Kita-Osaka Kyuko 8000 series

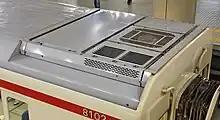
Rooftop AC condenser unit of Kitakyū 8000 series, April 2008

The 8000 series was introduced in 1986 to replace ageing rolling stock which were mostly derived from Osaka Municipal Subway rolling stock. It was also the first Kitakyū rolling stock type to feature air conditioning in the passenger interiors and driver cabs. It was also one of the three recipients of the 27th Laurel Prize of the Japan Railfan Club.